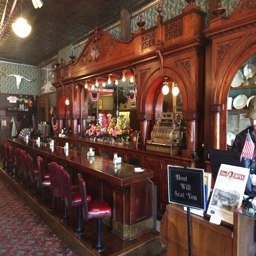
building function that was given as a gift to military person by monarch .